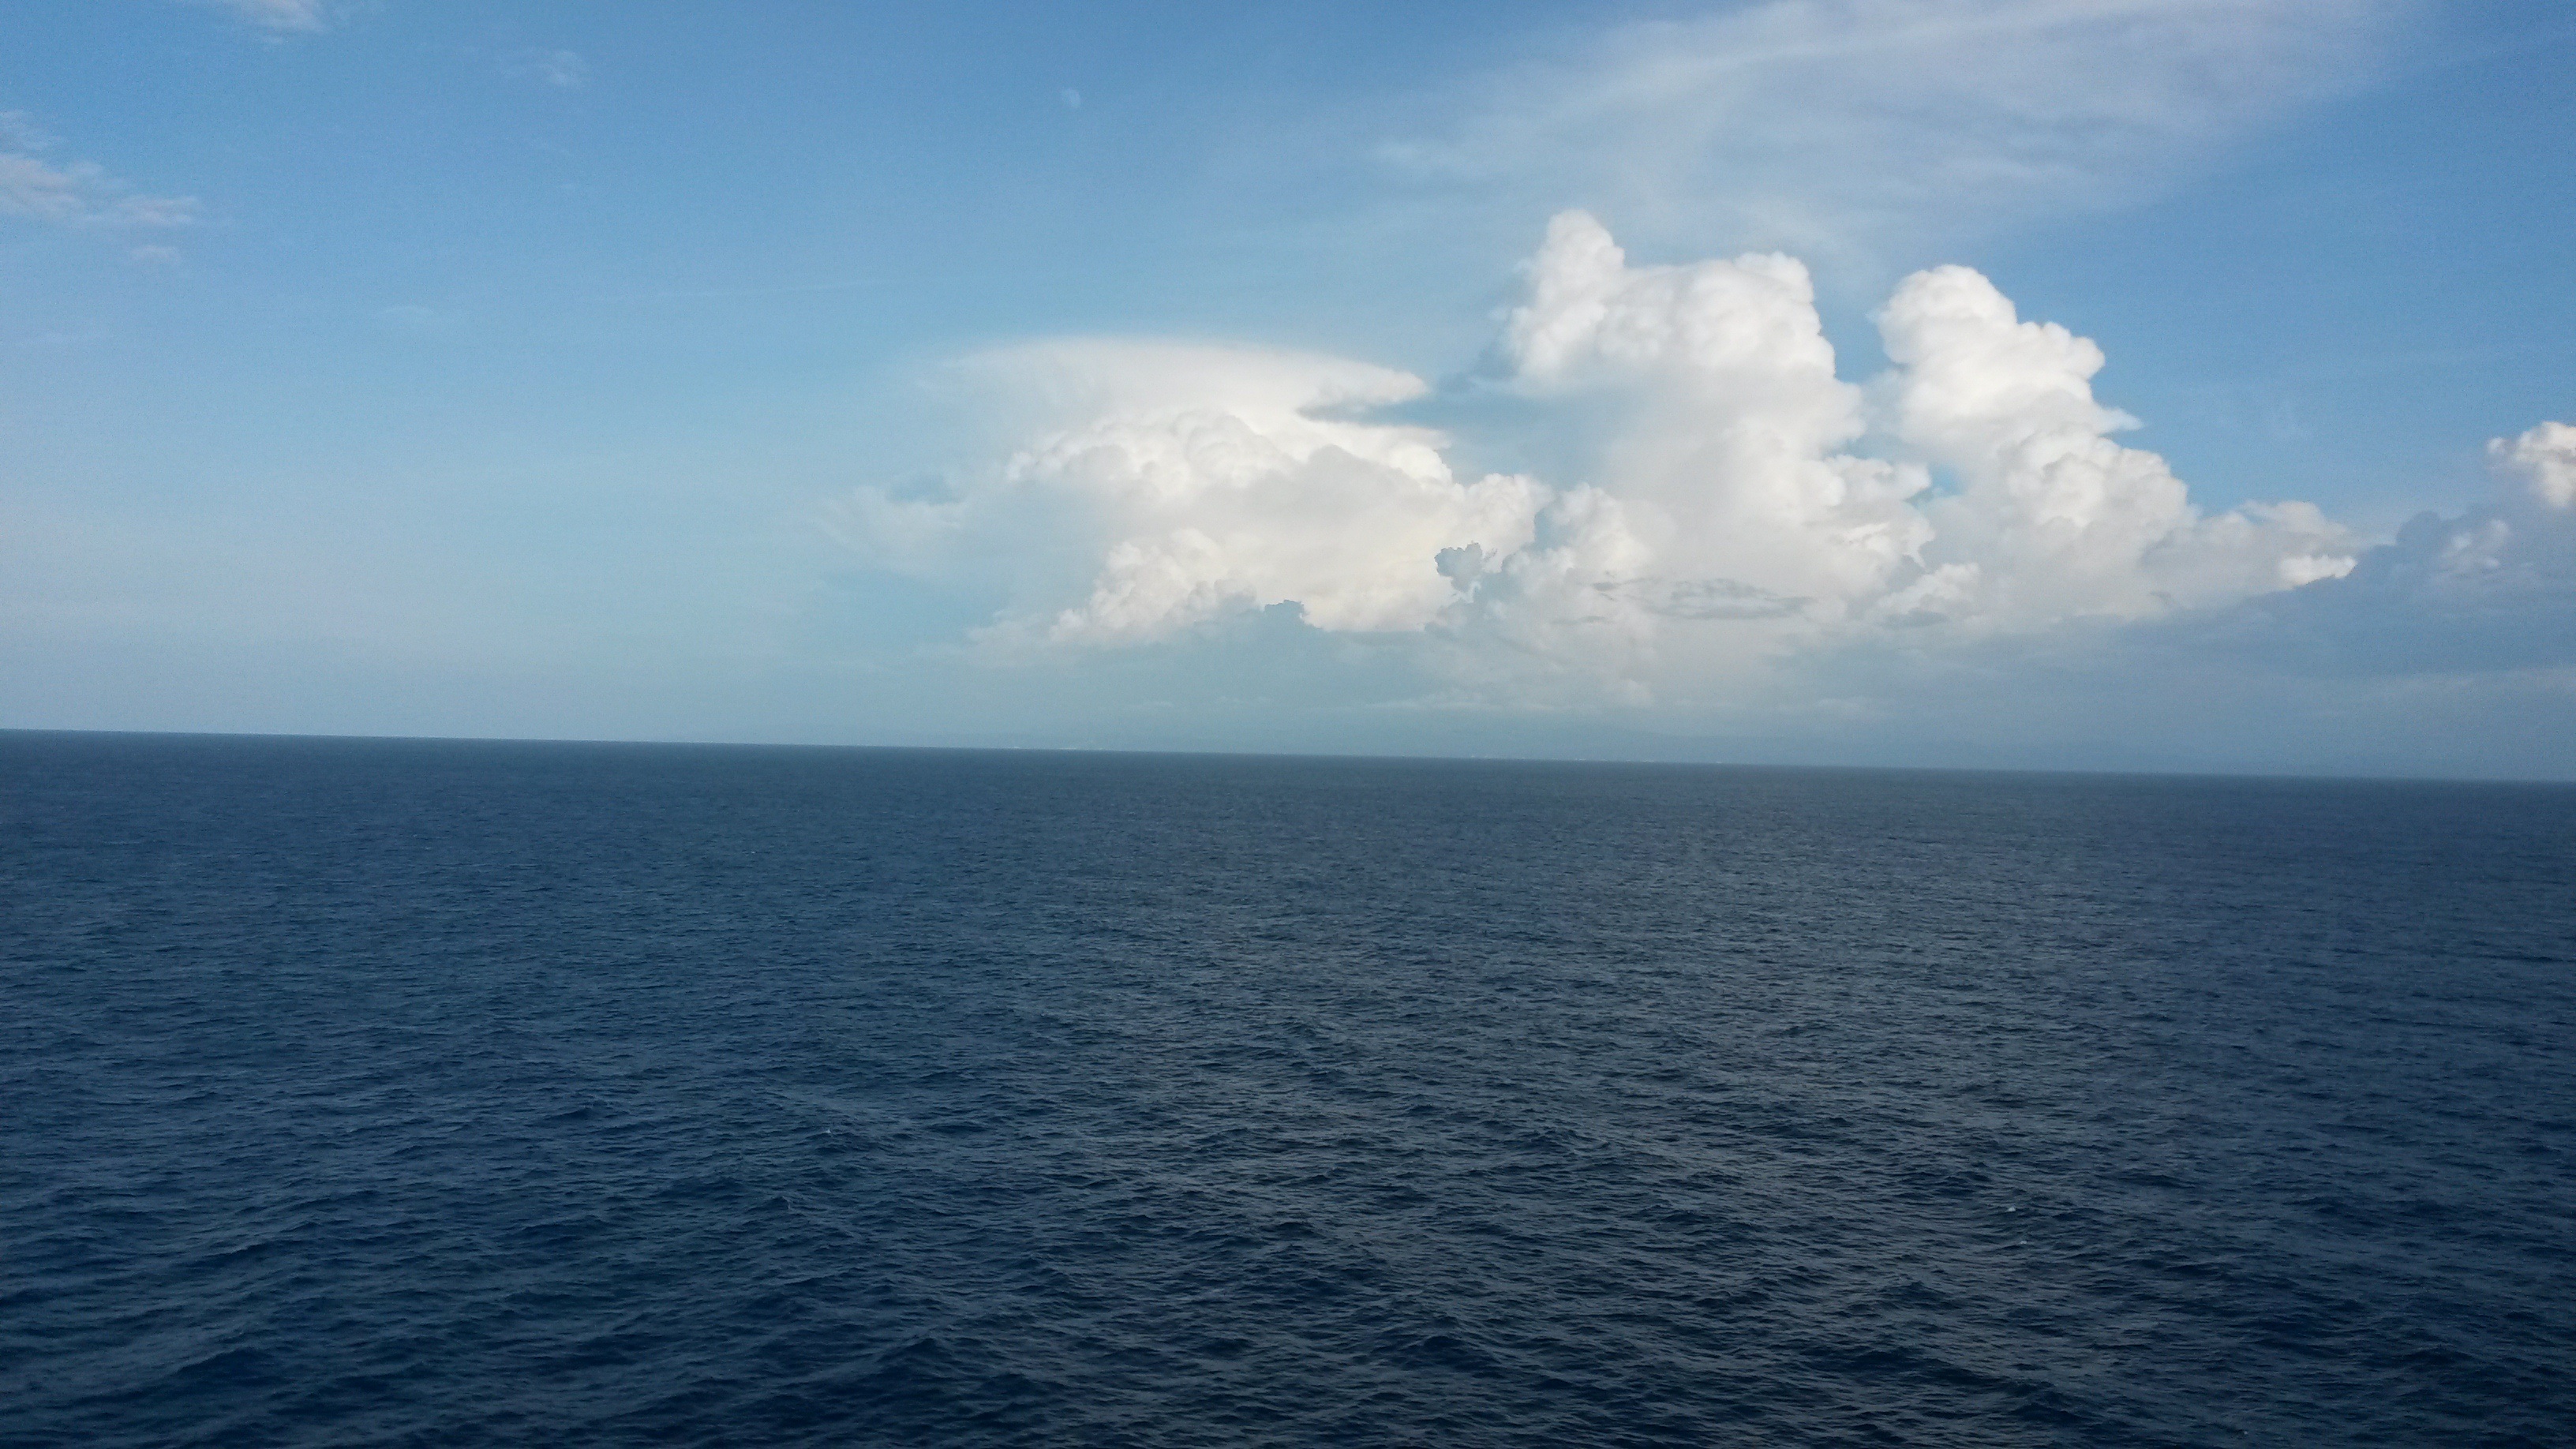
sea, coast, ocean, horizon, cloud, ship, vehicle, bay, channel, cape, passenger ship